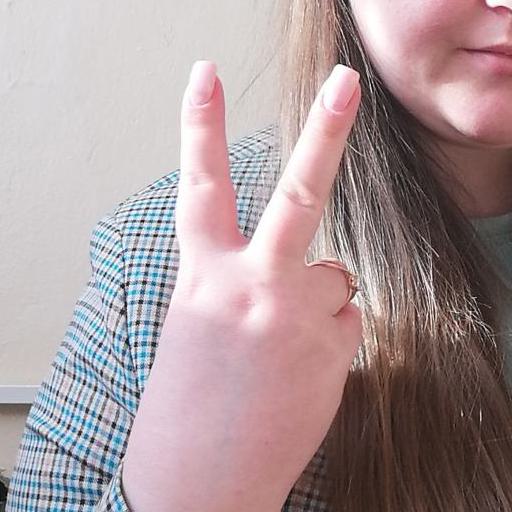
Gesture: peace_inverted